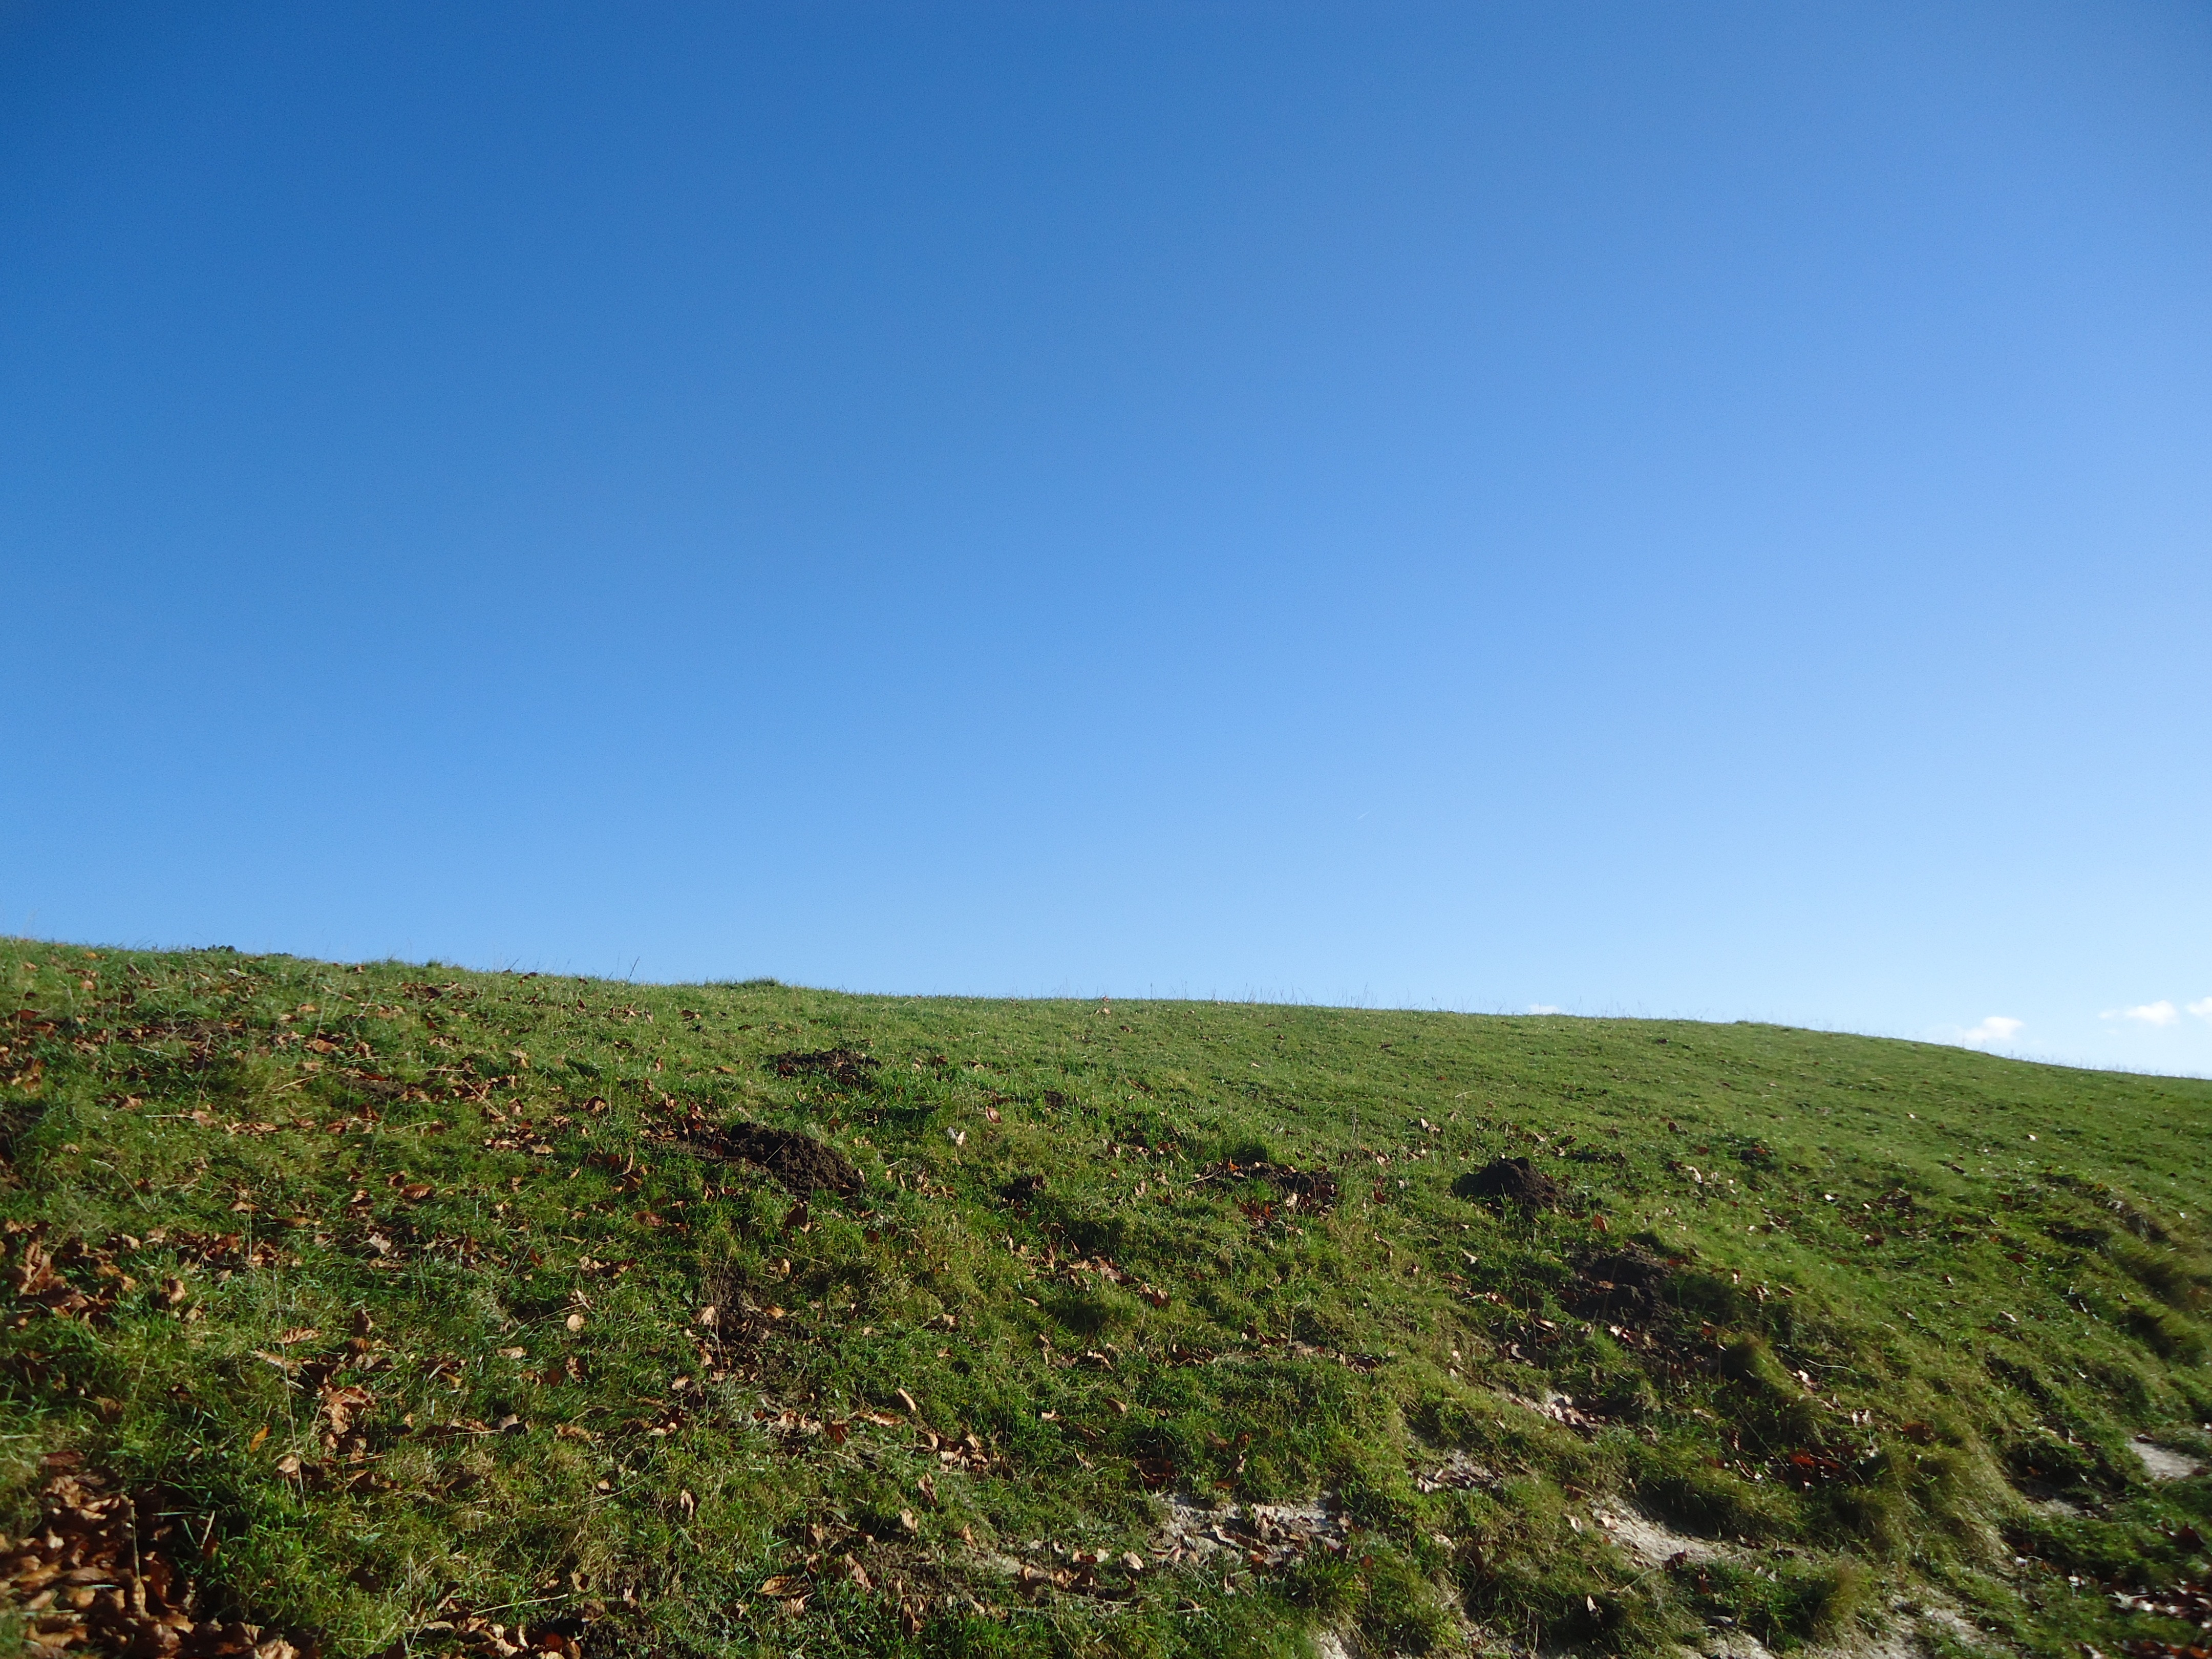
landscape, coast, tree, forest, grass, horizon, mountain, sky, field, meadow, prairie, hill, cliff, green, blue, terrain, ridge, plain, summit, england, grassland, plateau, fell, habitat, top, ecosystem, united kingdom, avebury, natural environment, geographical feature, mountainous landforms